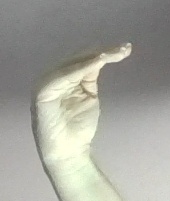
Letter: haa